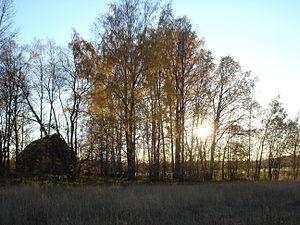
L'Arboretum de Viikki, est un arboretum de 20 hectares du quartier de Viikki, qui est géré par l'Université d'Helsinki.